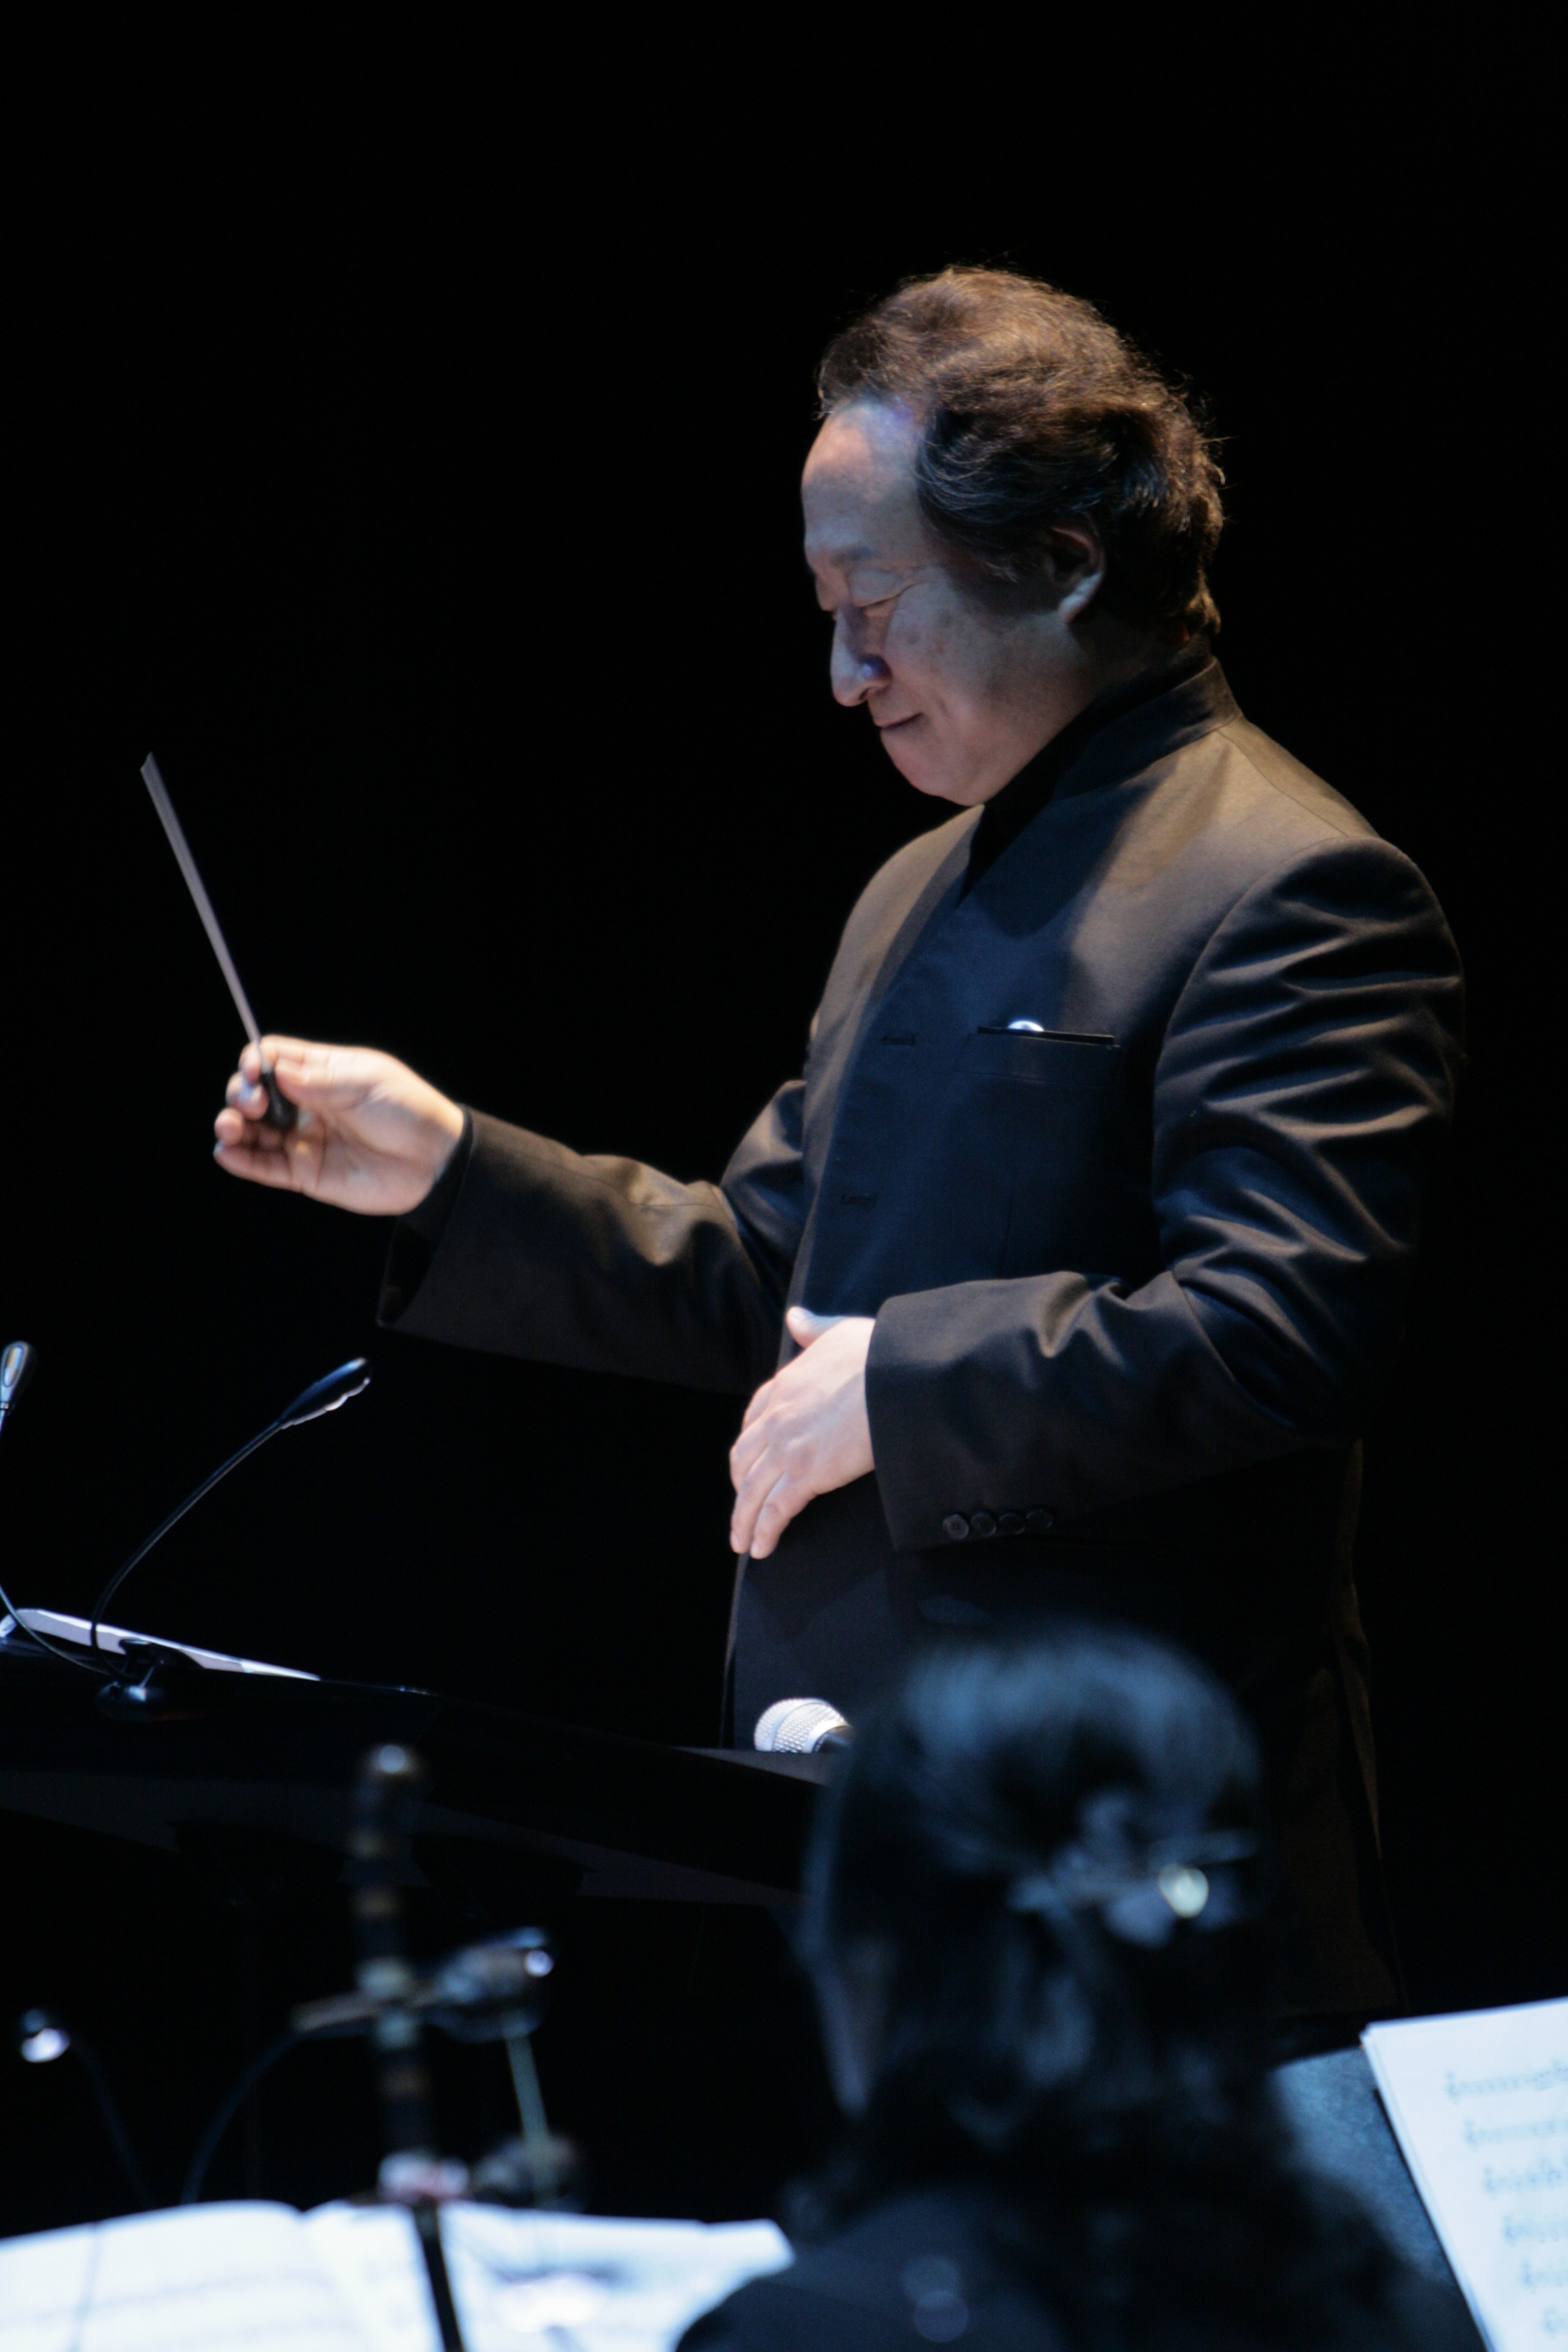
person, music, concert, musician, profession, performance art, stage, classical, orchestra, performance, singing, entertainment, performing arts, symphonic, singer songwriter, maestro